Cudahy, California

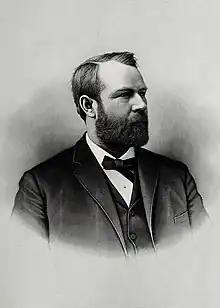
Michael Cudahy, the city's namesake

Cudahy is named for its founder, meat-packing baron Michael Cudahy, who purchased the original of Rancho San Antonio in 1908 to resell as lots. These "Cudahy lots" were notable for their size—in most cases, in width and in depth, at least equivalent to a city block in most American towns. Such parcels, often referred to as "railroad lots", were intended to allow the new town's residents to keep a large vegetable garden, a grove of fruit trees (usually citrus), and a chicken coop or horse stable. This arrangement, popular in the towns along the lower Los Angeles and San Gabriel rivers, proved particularly attractive to the Southerners and Midwesterners who were leaving their struggling farms in droves in the 1910s and 1920s to start new lives in Southern California.